Webster Municipal Buildings Historic District

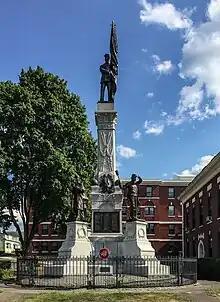
Webster Soldiers' Monument

The Chester C. Corbin Public Library building was built in 1920. It is predominantly Craftsman in its styling, although it includes Classical Revival details, particular in its entrances, which have columns and pilastered porticos framing them. The building has a low hip roof with extended eaves, in typical Craftsman style, as is its masonry-and-brick exterior. Construction of the library was made possible by a bequest from Mrs. Chester C. Corbin in 1918; it was designed by New York architect Edward Lippincott Tilton, who was already noted nationwide for is design work on other municipal libraries.